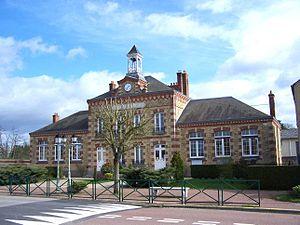
Hôtel de ville des Bréviaires (Yvelines, France)
Les Bréviaires sont une commune française située dans le département des Yvelines en région Île-de-France. En 1351 : Breverie.